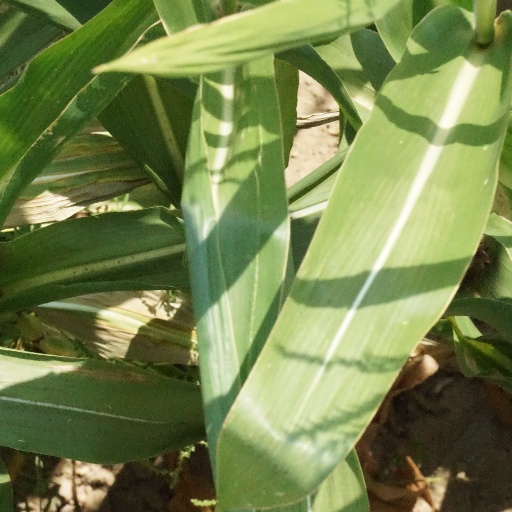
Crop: maize; corn